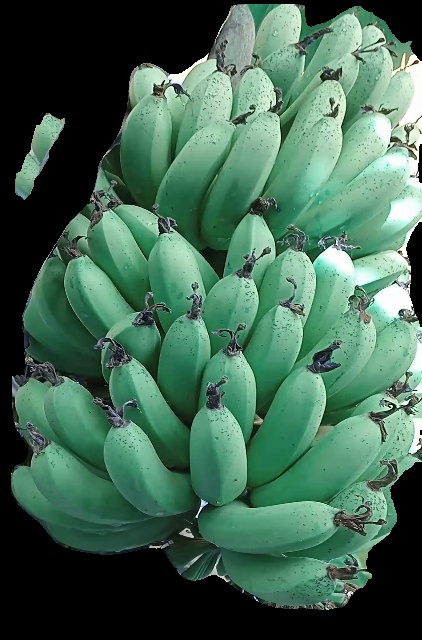
Variety: pachbale
Grade: grade1